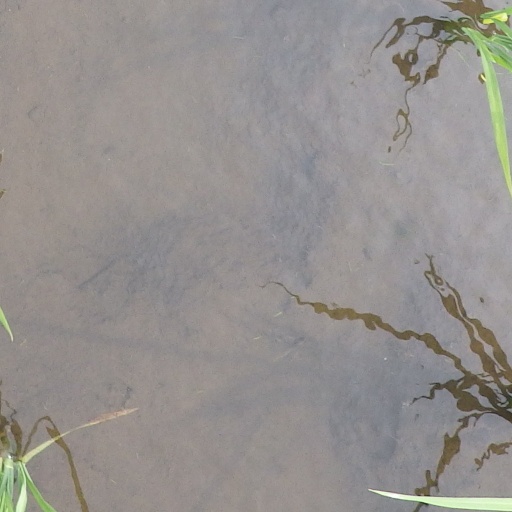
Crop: rice